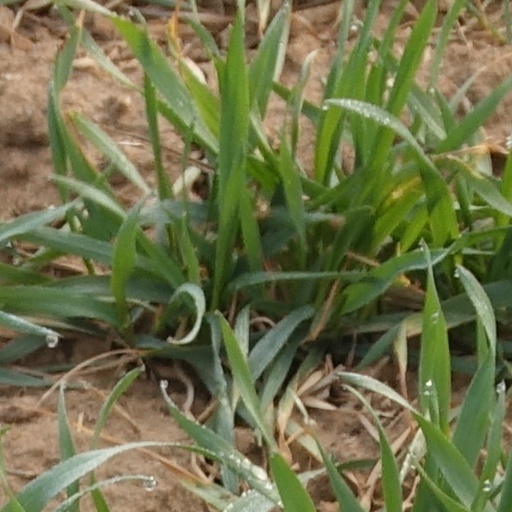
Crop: wheat